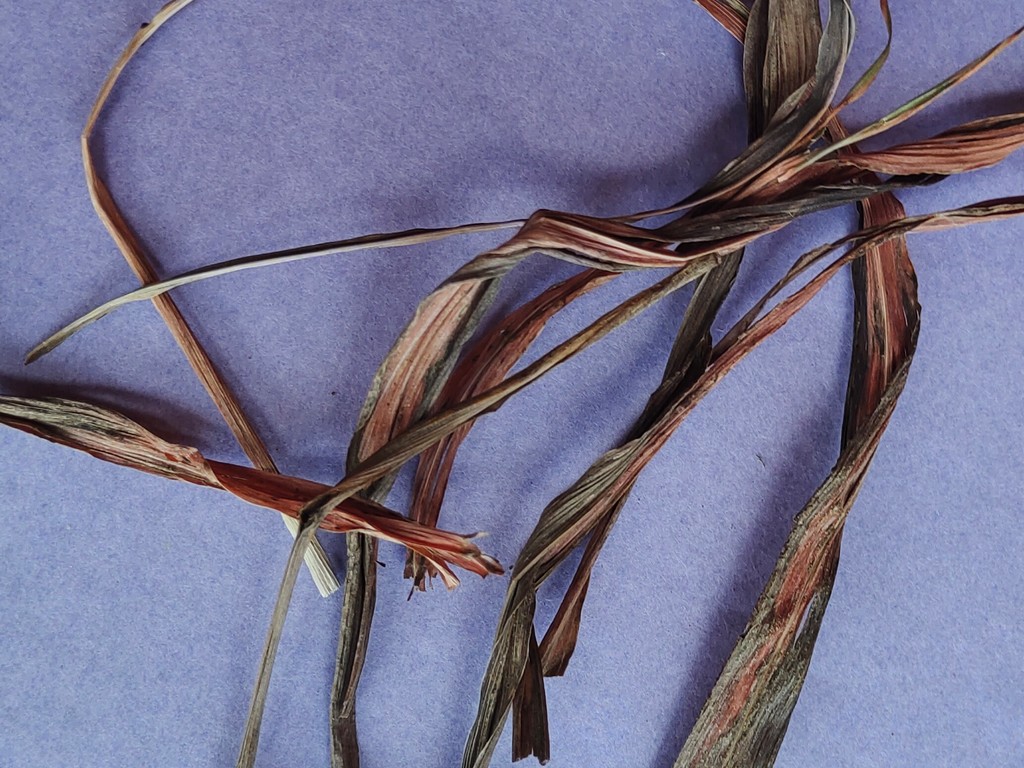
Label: Dried